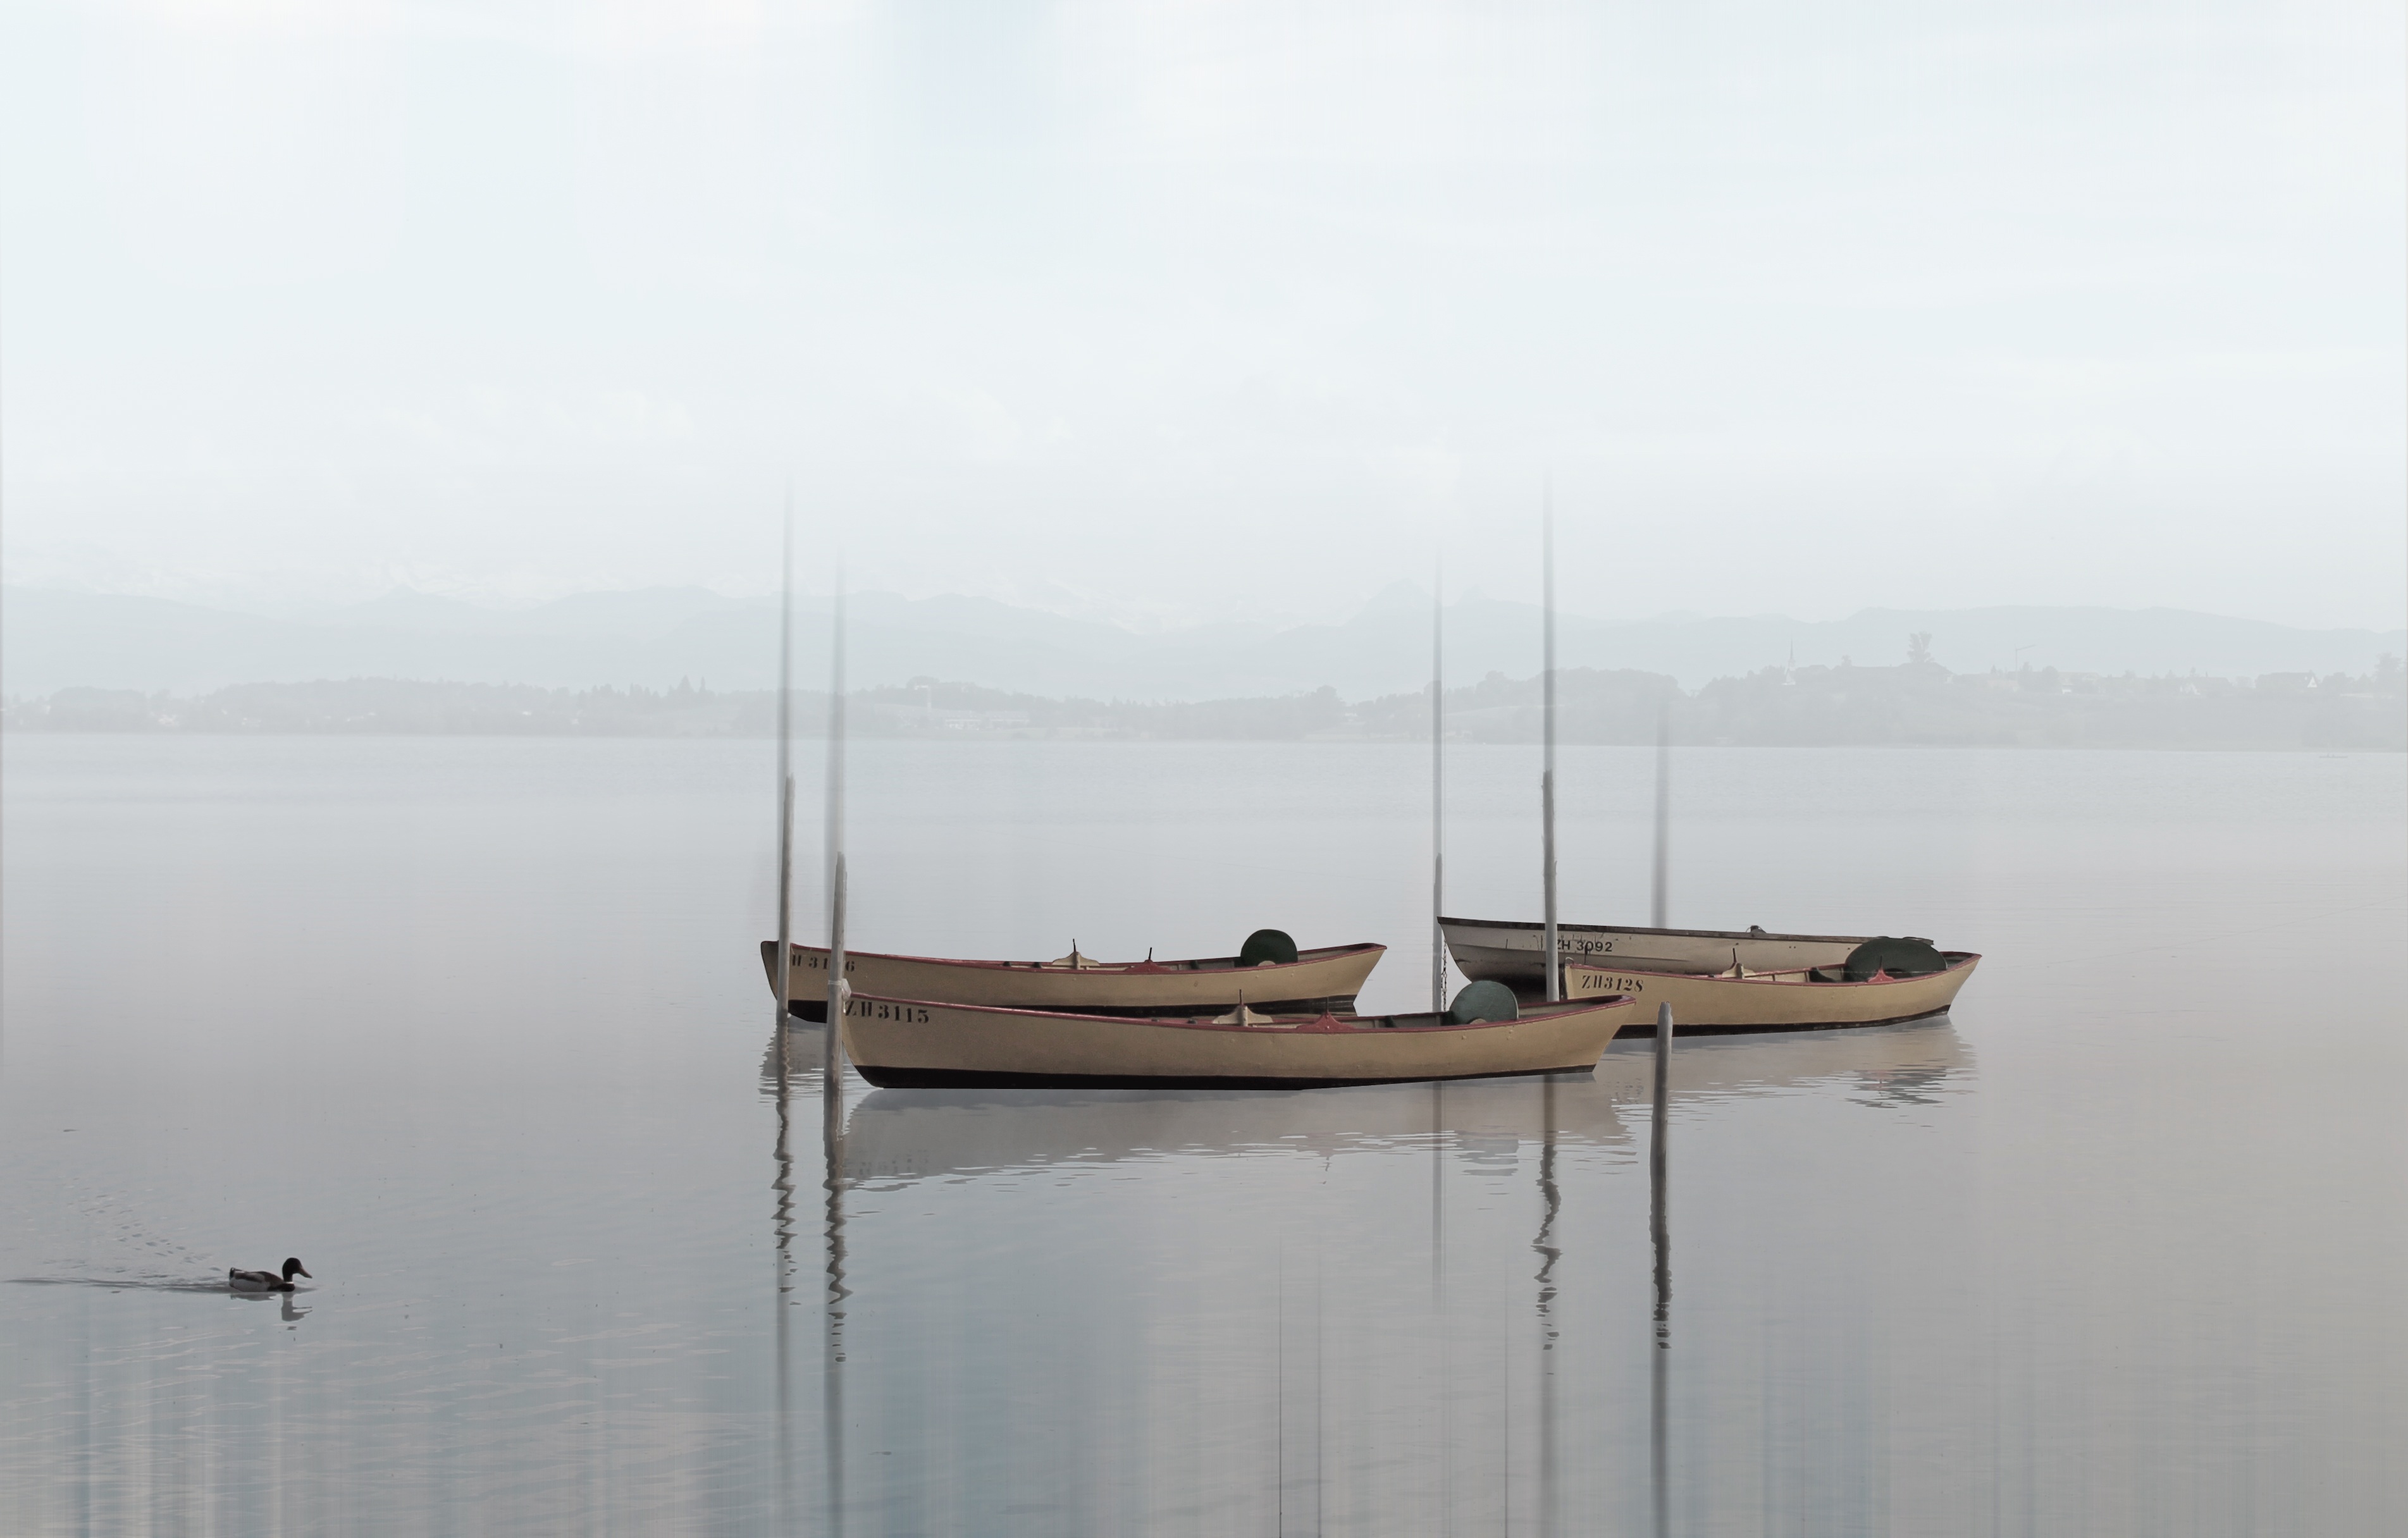
sea, water, nature, dock, sky, fog, mist, boat, lake, river, vehicle, mast, bay, sailboat, boats, watercraft, watercraft rowing